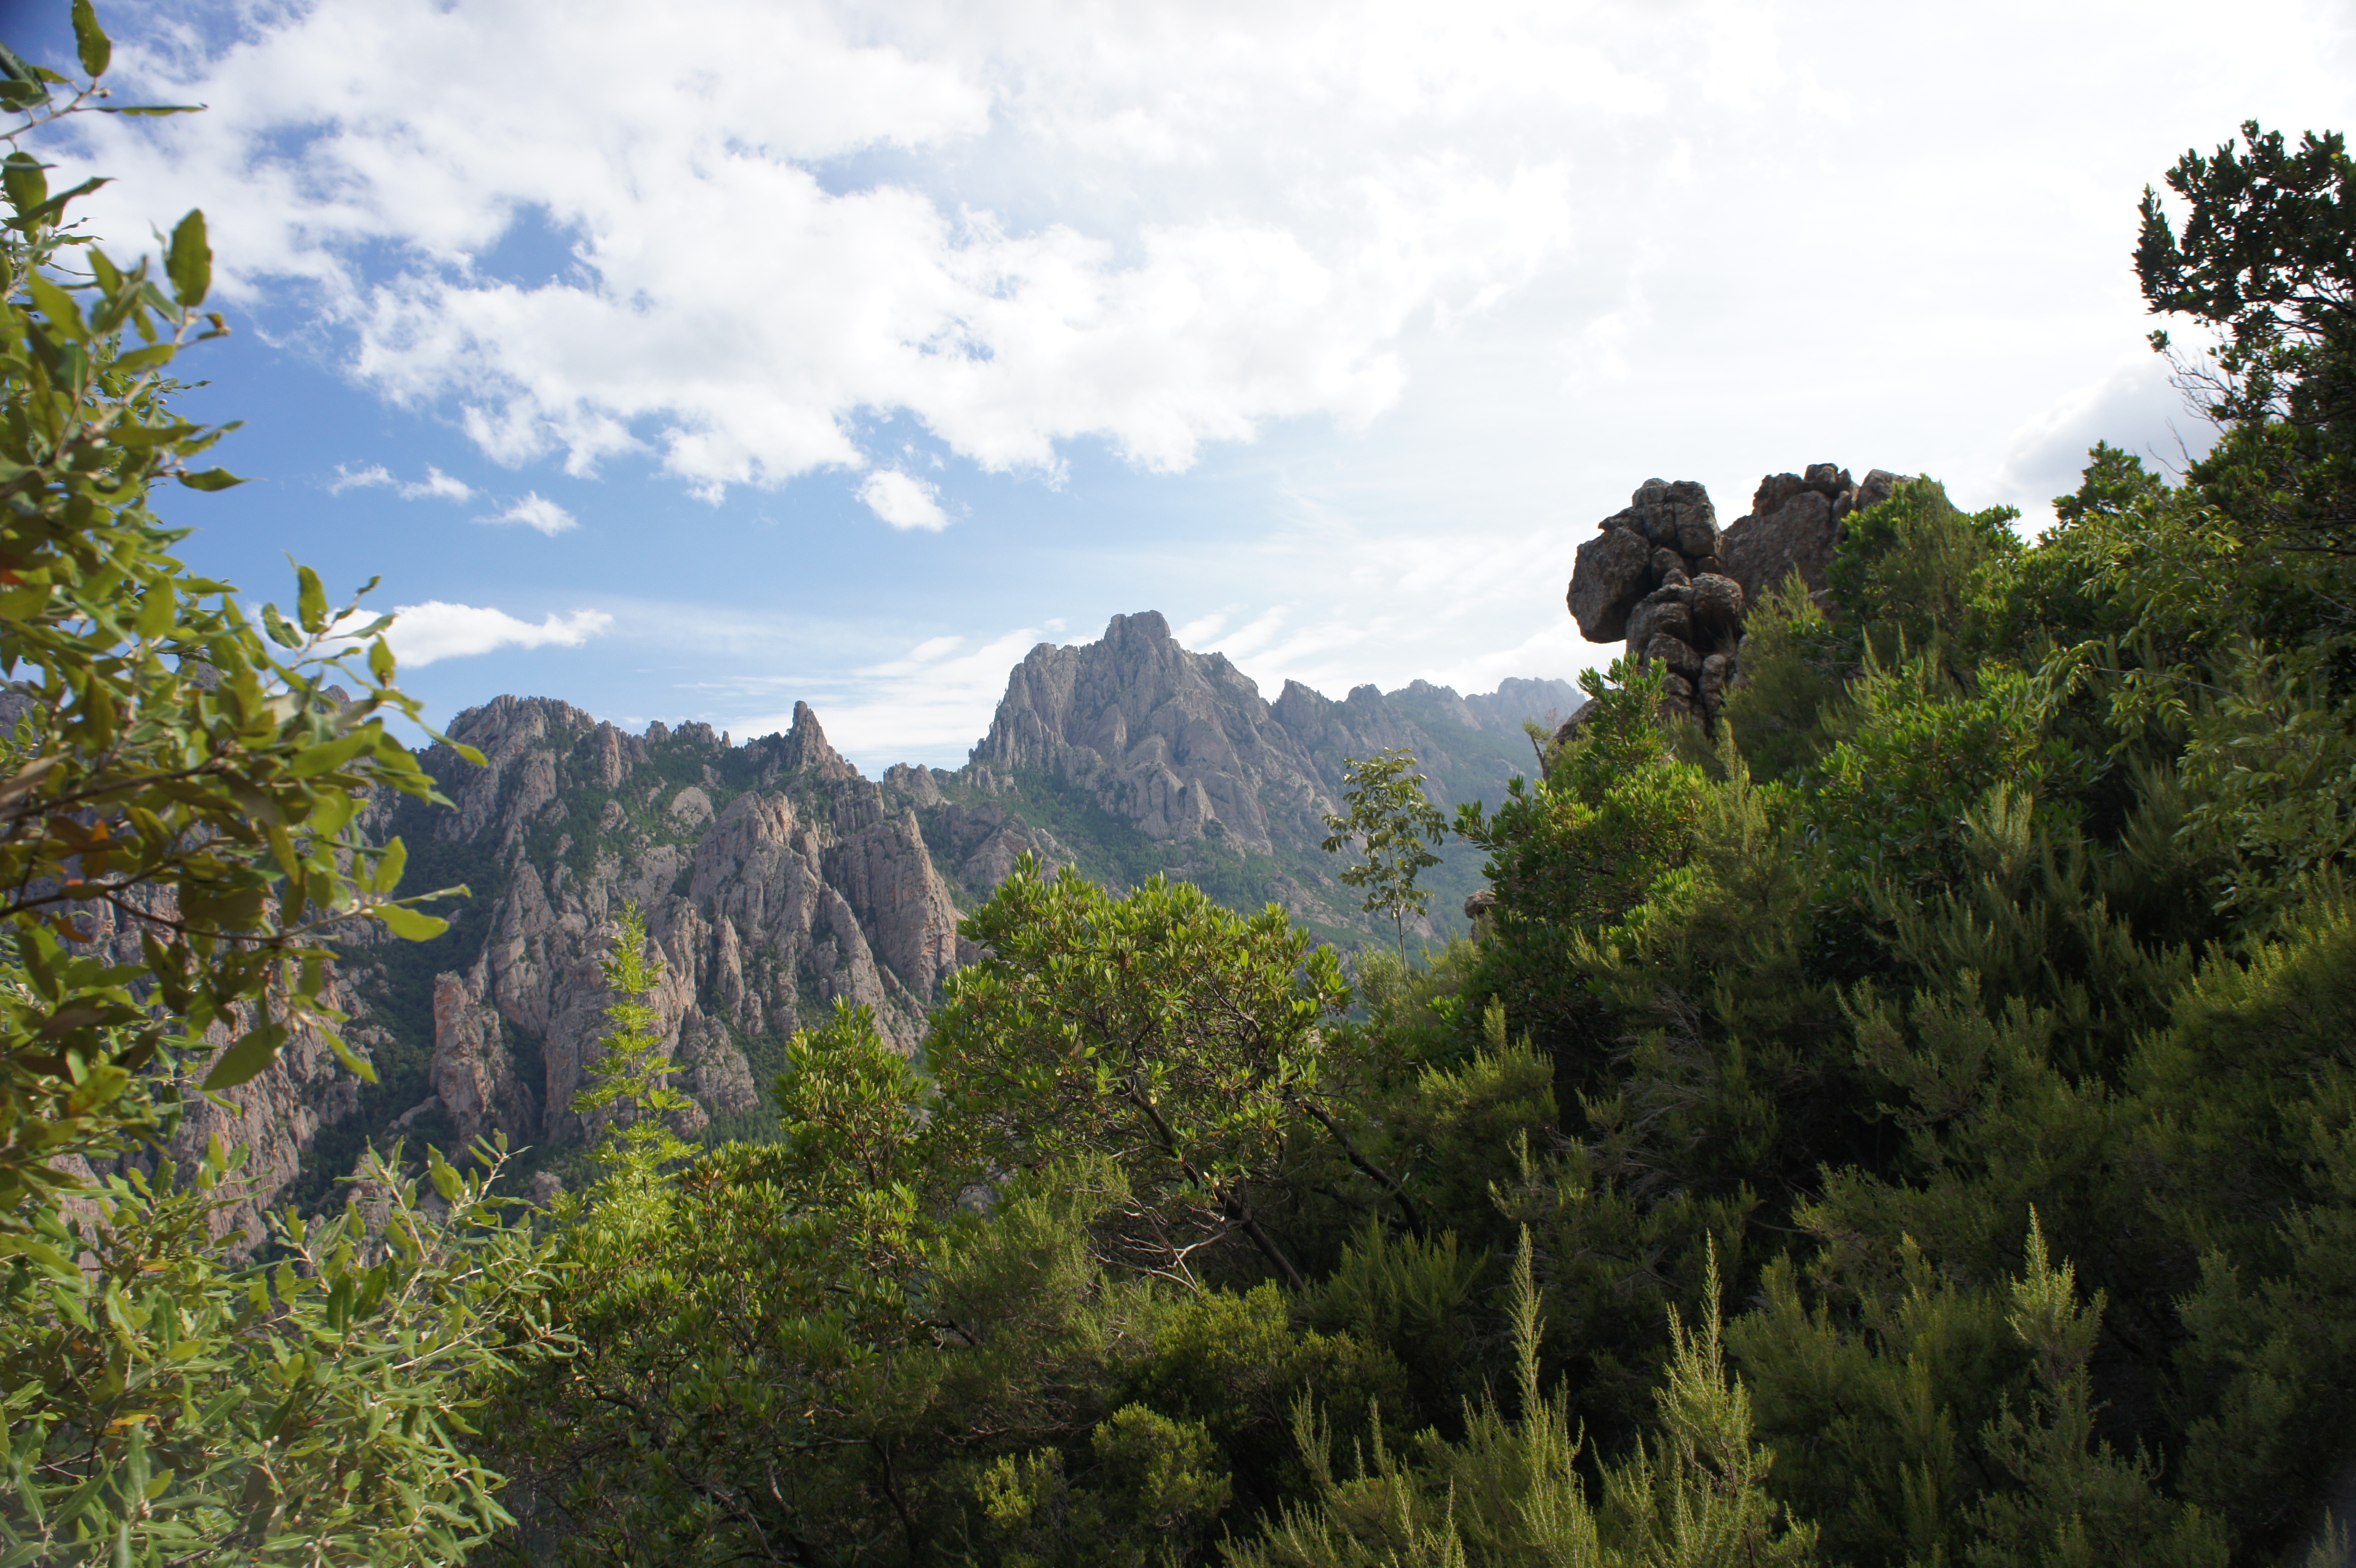
tree, nature, forest, wilderness, mountain, trail, meadow, hill, adventure, valley, mountain range, jungle, park, terrain, national park, ridge, vegetation, rainforest, plateau, habitat, ecosystem, corsican, island of beauty, maquis, biome, natural environment, geographical feature, mountainous landforms